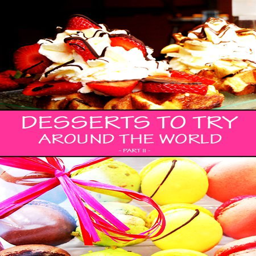
desserts to try around the world -- part